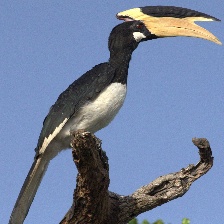
Species: MALABAR HORNBILL
Scientific name: OCYCEROS GRISEUS
ImageNet parent category: hornbill